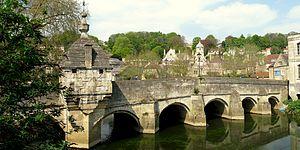
Cette liste de ponts du Royaume-Uni recense les ponts les plus remarquables du fait de leurs caractéristiques dimensionnelles ou de leur intérêt architectural ou historique en Angleterre, en Écosse, au Pays de Galles et en Irlande du Nord.